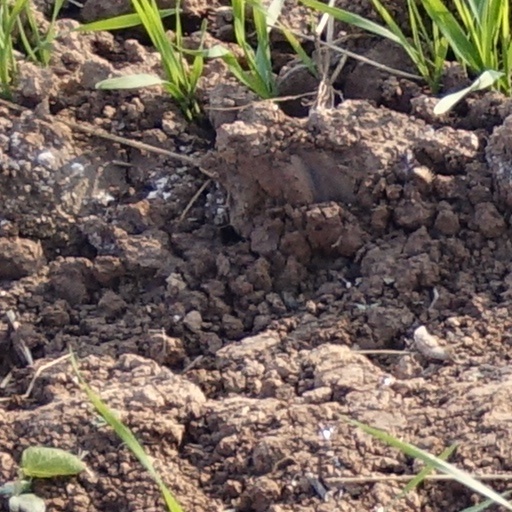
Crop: wheat